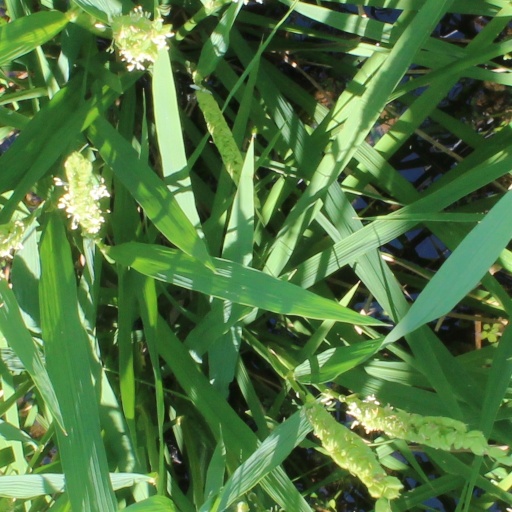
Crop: rice